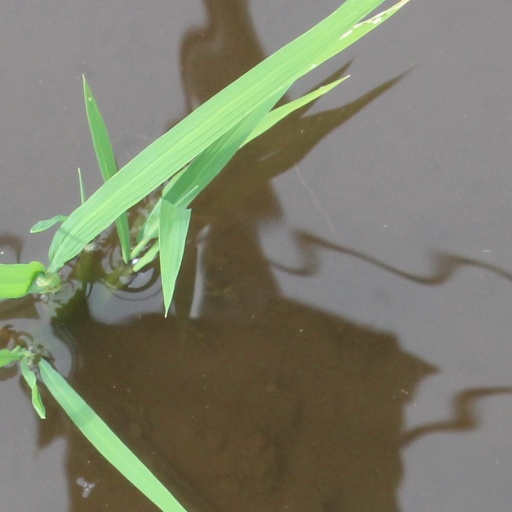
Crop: rice